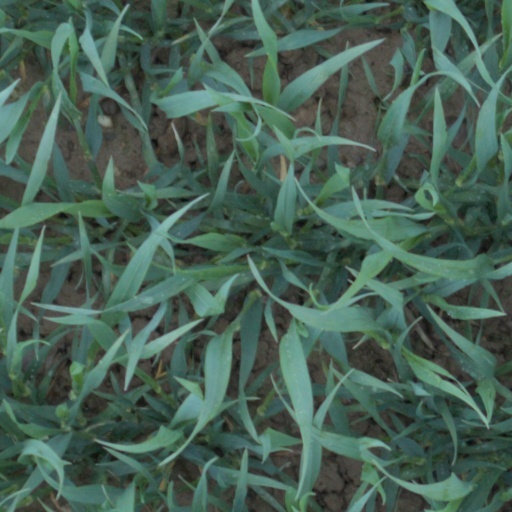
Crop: wheat